House of the Vettii

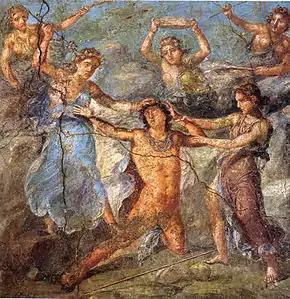
Death of Pentheus

The small atrium and small peristyle are located on the north section of the house. The large atrium is surrounded by four cubicula (bedrooms), which belonged most likely to the main occupants of the house. There are also two alae and a winter triclinium surrounding the atrium. To enter the atrium from the main entrance, one has to pass through the fauces and vestibulum. The small atrium is surrounded by four rooms which are believed to have been used by servants and as storage rooms. A kitchen is also located near the small atrium along with a cubiculum meant to house the cook and an impluvium, which was designed to catch rainwater from an opening in the roof. A staircase was found in the southeast corner of the small atrium but the second floor no longer remains.